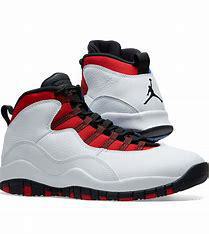
Brand: Jordan
Model: 10 Retro